Brazilian coffee cycle

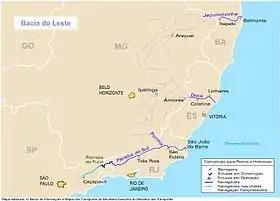
Paraíba do Sul, at the bottom of the map

In Brazil's economic history, the coffee cycle was a period in which coffee was the main export product of the Brazilian economy. It began in the mid-19th century and ended in 1930. The coffee cycle succeeded the gold cycle, which had come to an end after the exhaustion of the mines a few decades earlier, and put an end to the economic crisis generated by this decadence.